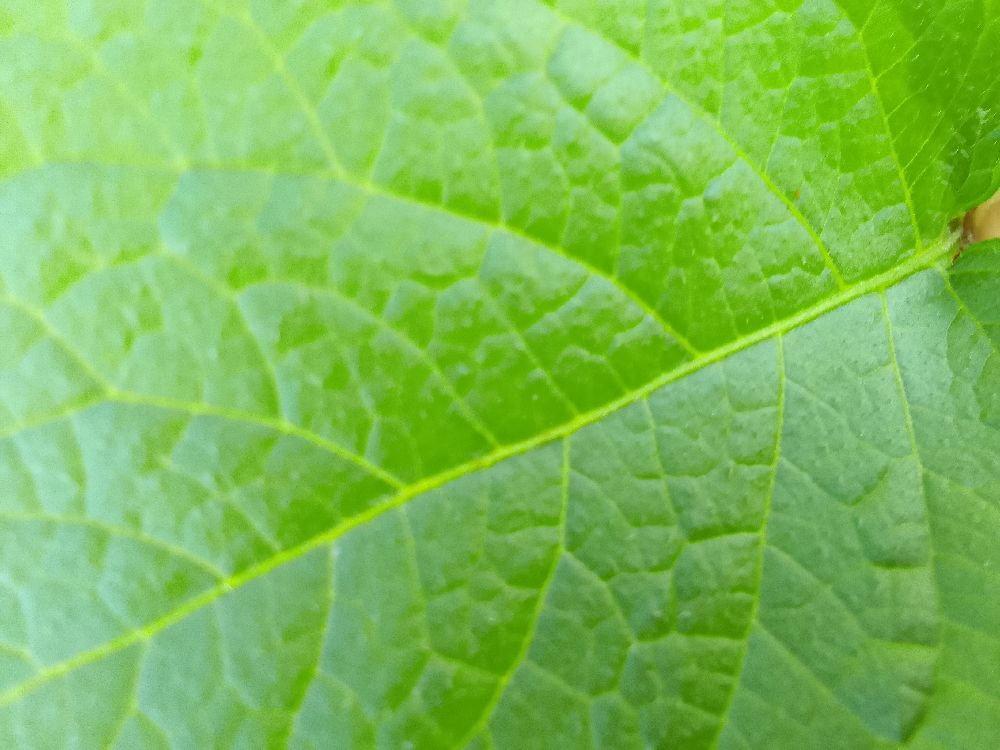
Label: Healthy